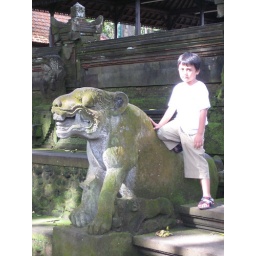
Raka in temple at the monkey forest